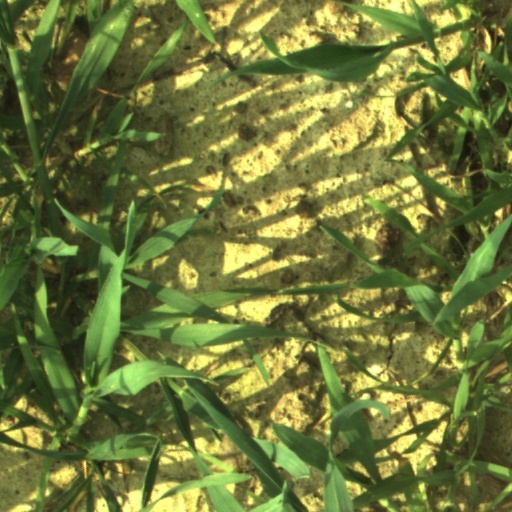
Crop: wheat